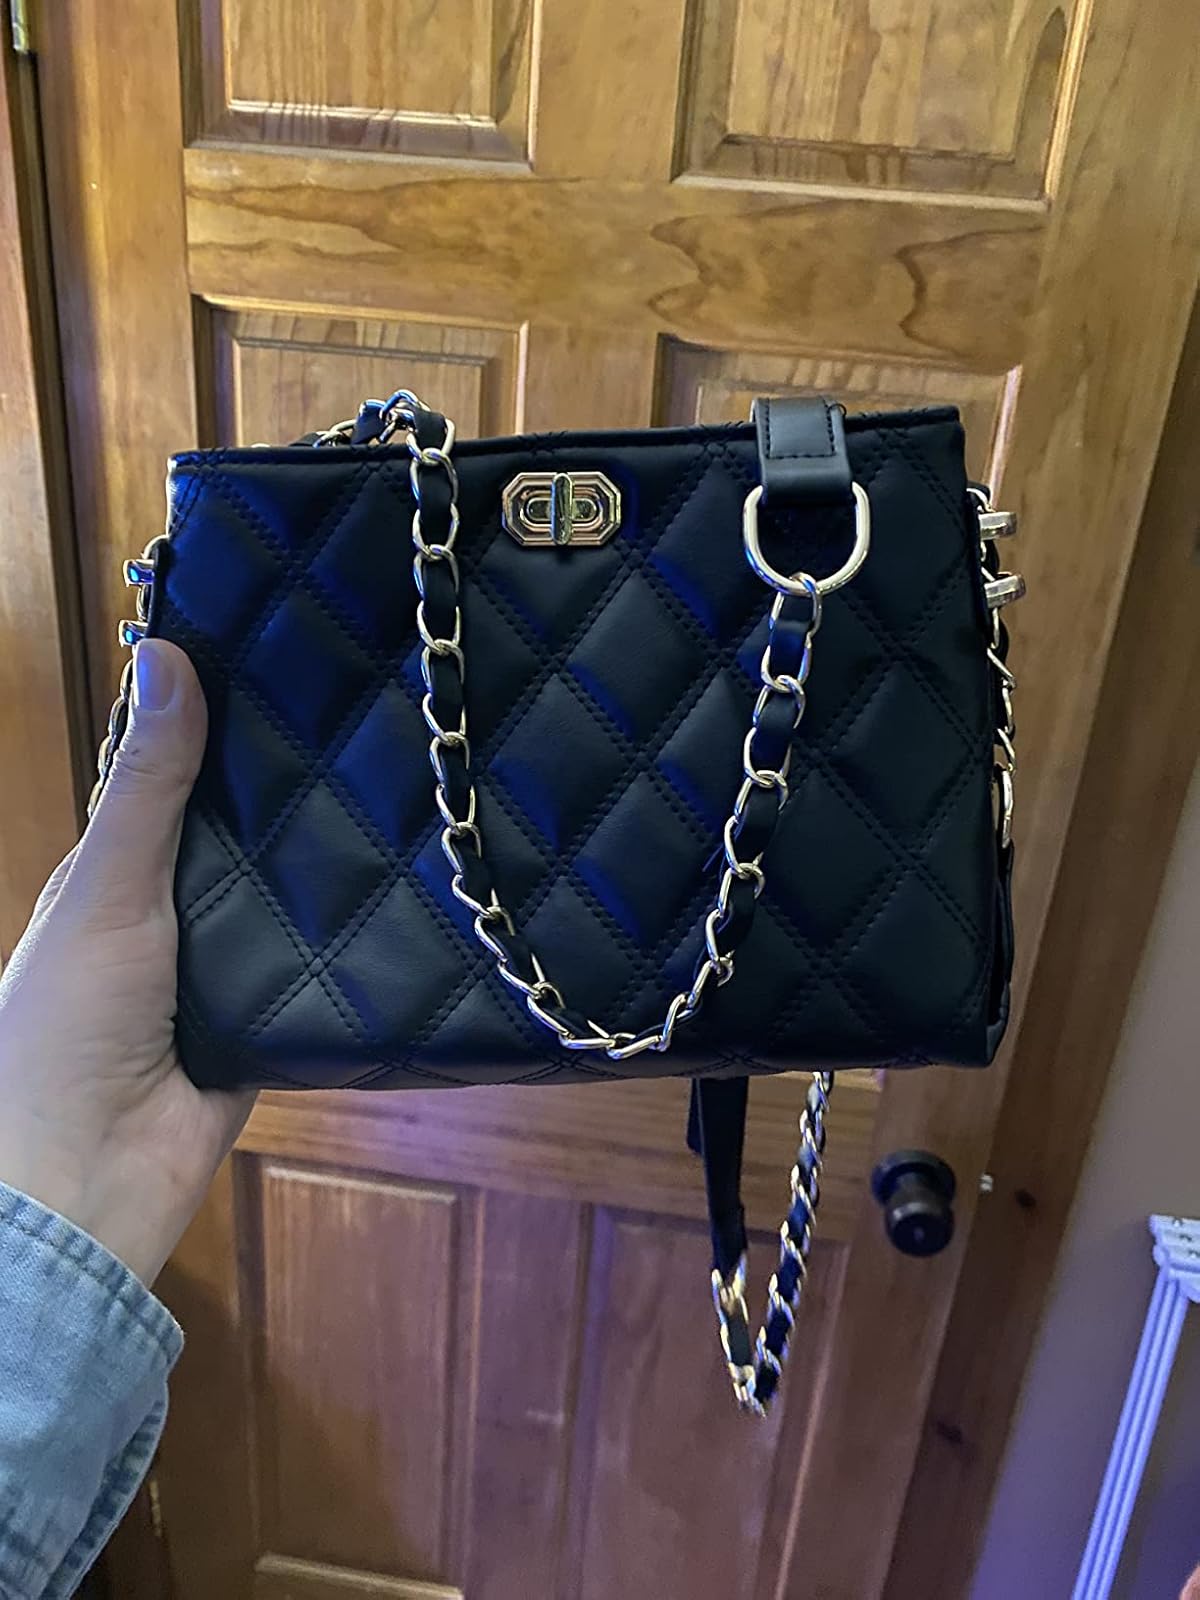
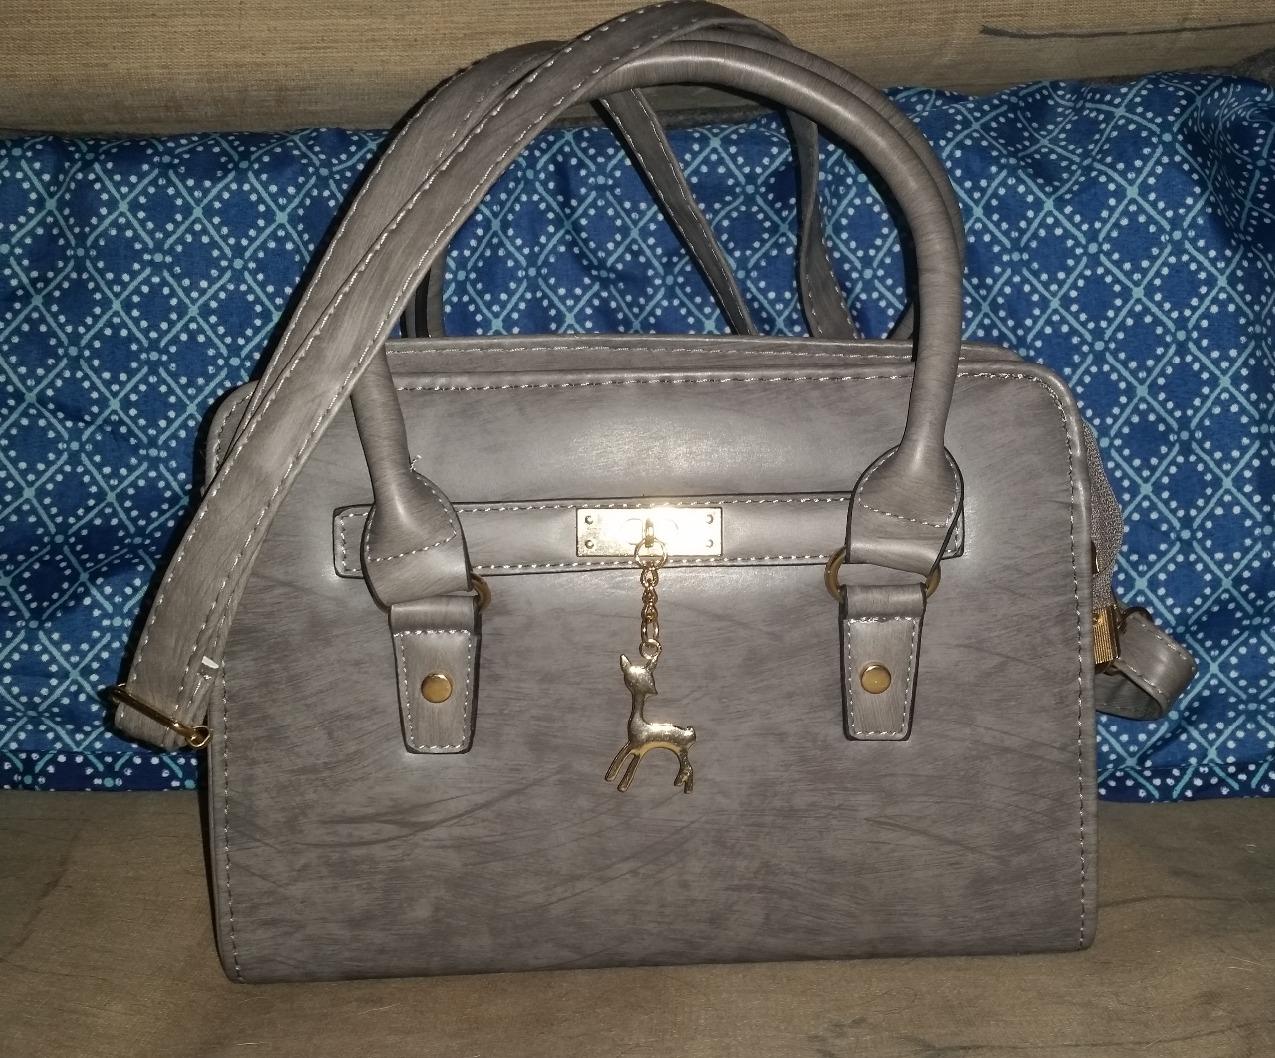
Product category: accessories_handbag
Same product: no